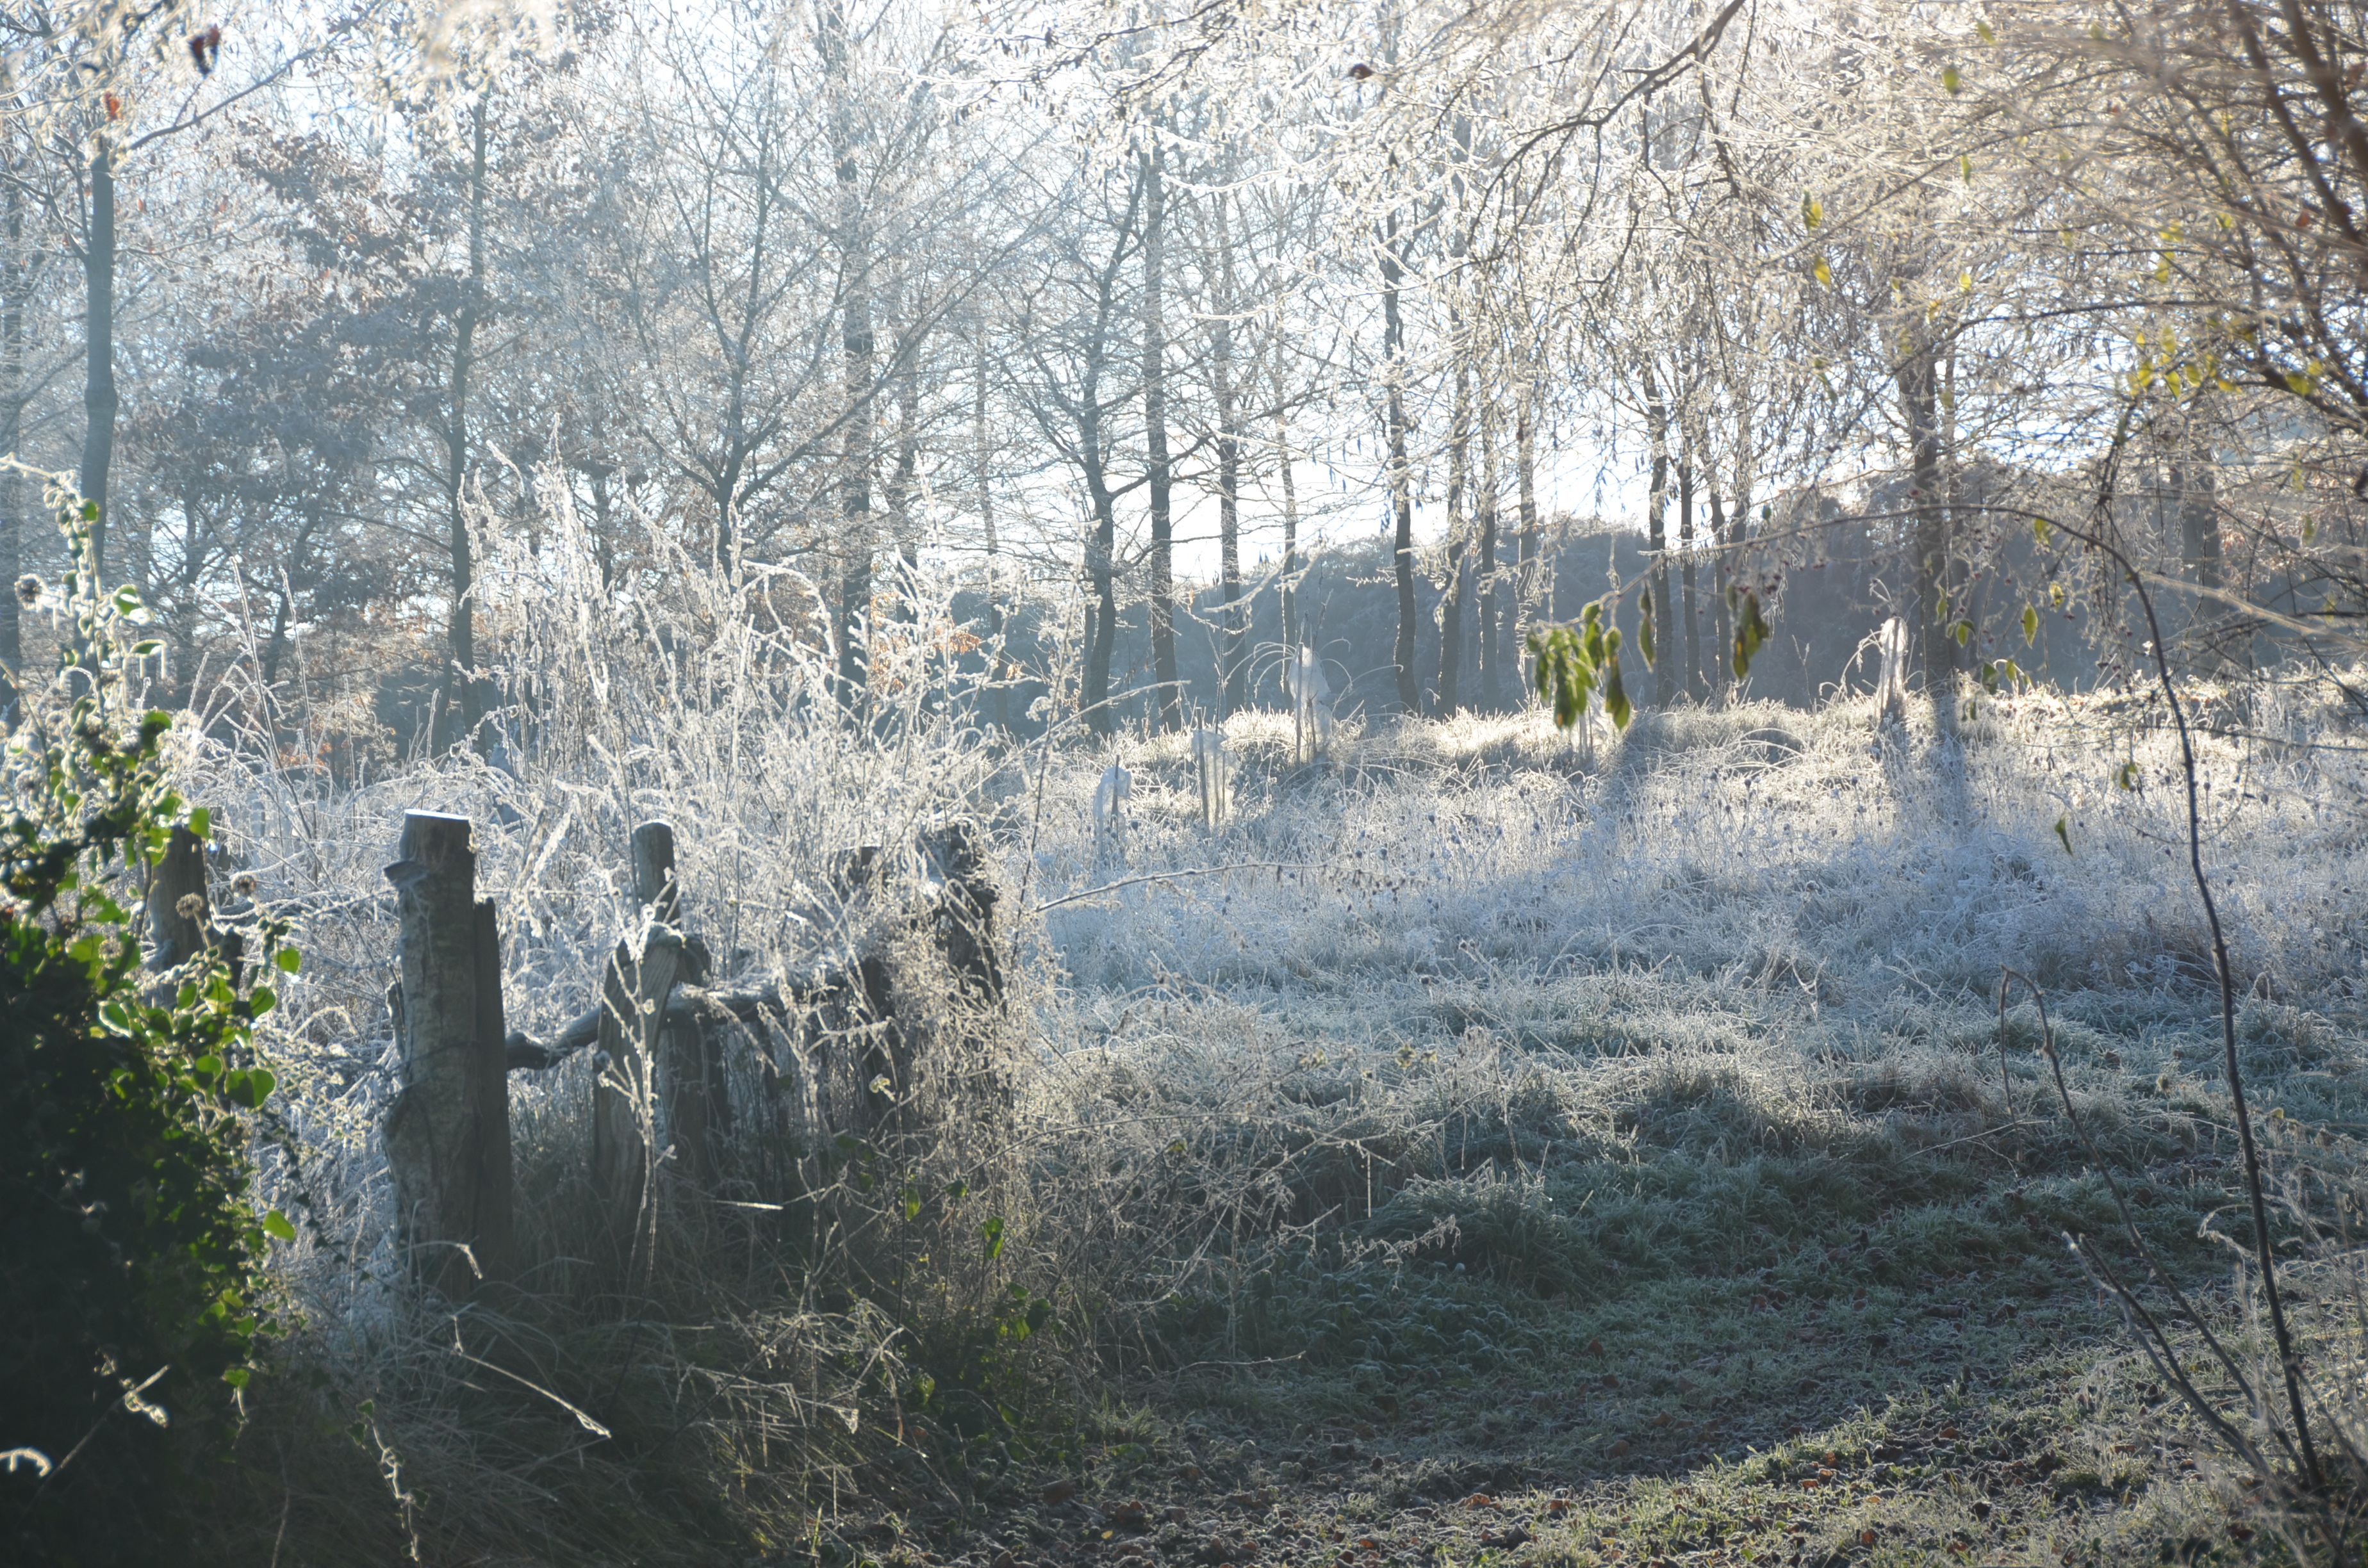
tree, forest, wilderness, snow, winter, trail, frost, season, wetland, woodland, habitat, natural environment, atmospheric phenomenon